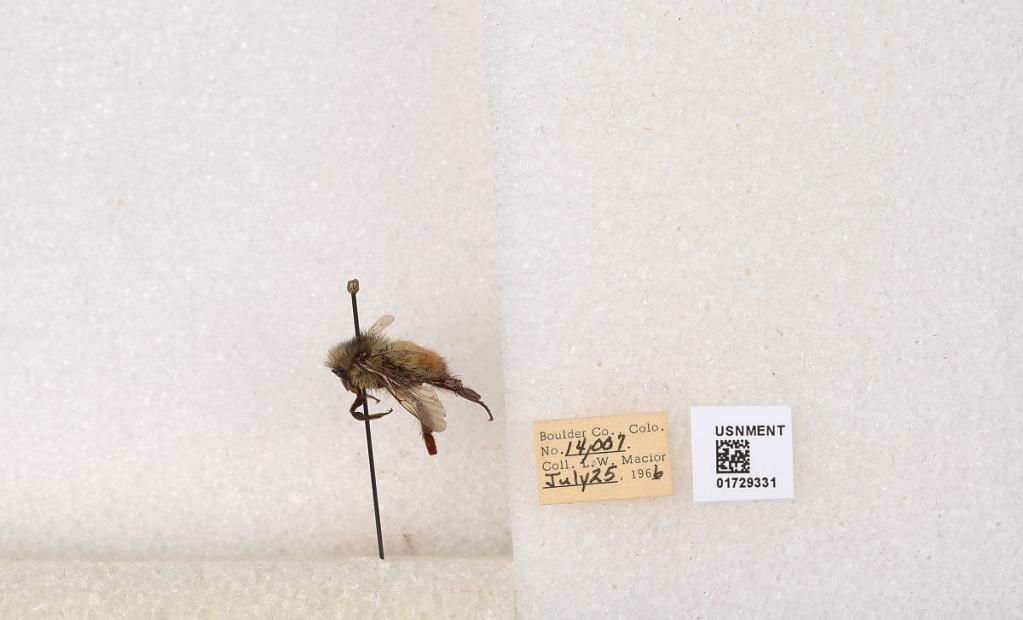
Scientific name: Bombus flavifrons Cresson
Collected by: L. Macior
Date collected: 1966-7-25
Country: United States
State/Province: Colorado
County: Boulder
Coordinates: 40.0925, -105.358